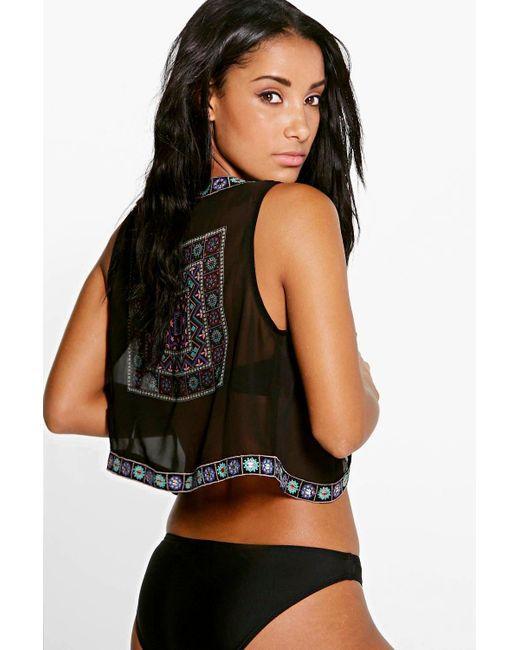
transparentes ärmelloses kurzes Oberteil Damen tragen